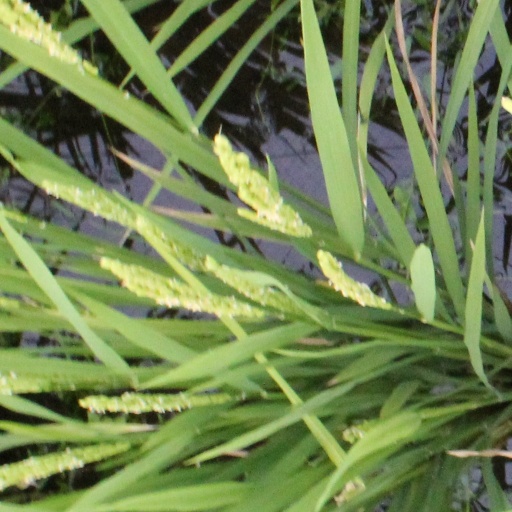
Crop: rice